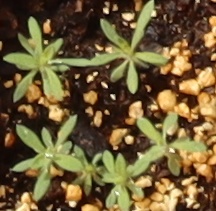
Label: Kochia